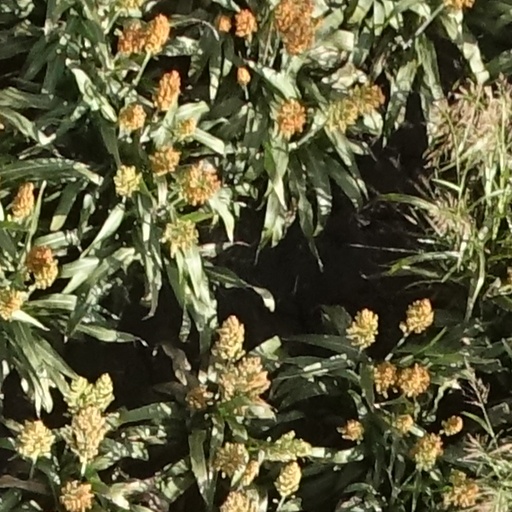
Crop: sorghum